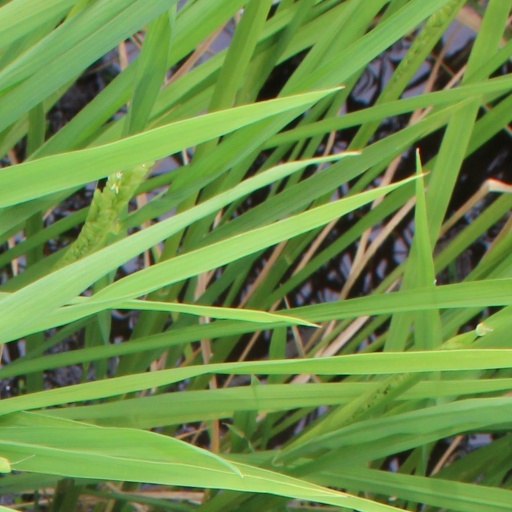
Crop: rice